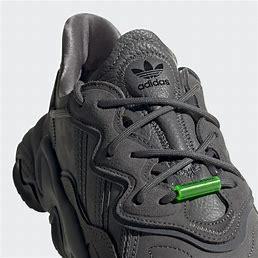
Brand: adidas
Model: originals Adidas Originals Ozweego